Anadenanthera colubrina

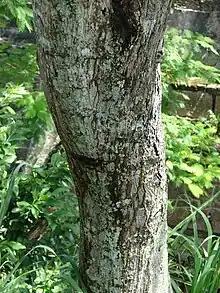
"Anadenanthera colubrina" trunk

In northeastern Brazil, the tree is primarily used as timber and for making wooden implements. "It is used in construction and for making door